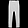
Label: Trouser